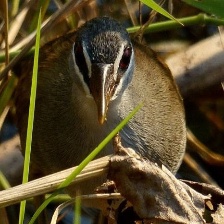
Species: WHITE BROWED CRAKE
Scientific name: AMAURORNIS CINEREA